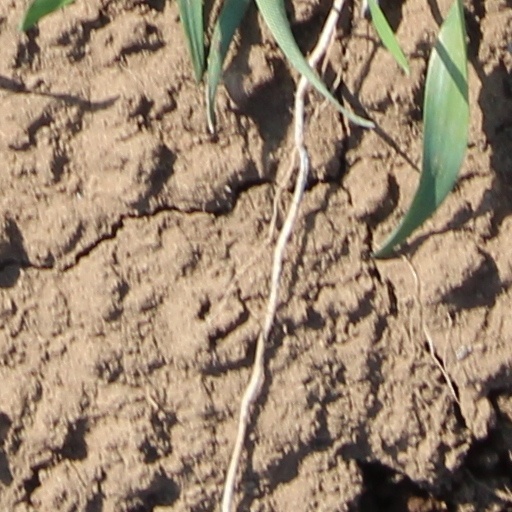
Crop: wheat